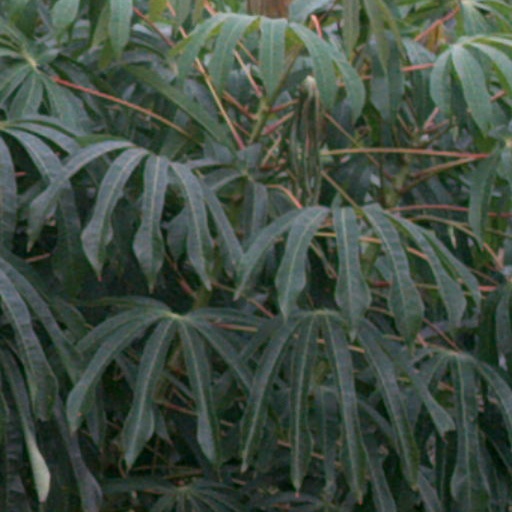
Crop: cassava